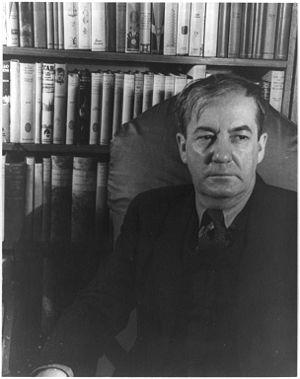
Winesburg-en-Ohio est un recueil de nouvelles publié en 1919 par l'écrivain américain Sherwood Anderson. L'œuvre est centrée sur le protagoniste, George Willard, que le lecteur suit de son enfance à sa jeune maturité, alors qu'il est prêt à quitter Winesburg pour Cleveland.
Sherwood Anderson est un romancier américain, surtout connu pour ses nouvelles, notamment le recueil Winesburg-en-Ohio, qui met en scène de petites gens, des personnages parfois frustrés de leur vie et dont l'action se situe dans l'Ohio.